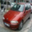
Label: automobile